Taipei Zoo

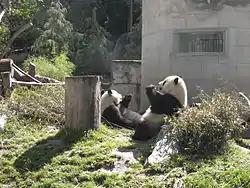
Tuan Tuan at the Taipei Zoo

In 2008, the zoo received two pandas from the People's Republic of China (PRC), named Tuan Tuan and Yuan Yuan (meaning "reunion"), as a gesture of unity. The gift of the endangered pandas had been rejected by President Chen Shui-bian in 2005 who viewed it as a propaganda tool against Taiwan's independence, but the next president, Ma Ying-jeou, of the Kuomintang, had forged stronger economic and diplomatic relations with the PRC under his presidency, and was willing to accept them. The offering of pandas as a gift from the PRC is often known as "panda diplomacy", and the zoo expected to draw around 30,000 visitors a day as a result of their arrival. The move was criticized by supporters of Taiwan's independence and the opposition Democratic Progressive Party, who said that "Tuan Tuan and Yuan Yuan means a union, which perfectly matches Beijing's goal of bringing Taiwan into its fold."